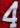
Number: 4